Tyer's Electric Train Tablet

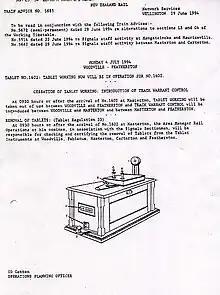
Train Advice 5685, final tablet

Tyer's Tablet working using the No 7 system was used in New Zealand from 1901, as most lines apart from sections near the main centres were single-track. The tablets were generally of fibre, and were originally exchanged by hand using cane slings. Later (safer) mechanical exchangers were used. The Rakaia railway accident of 1899 had exposed the need for improvements to signalling and train braking.